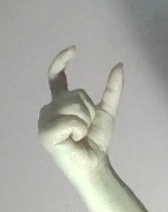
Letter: nun